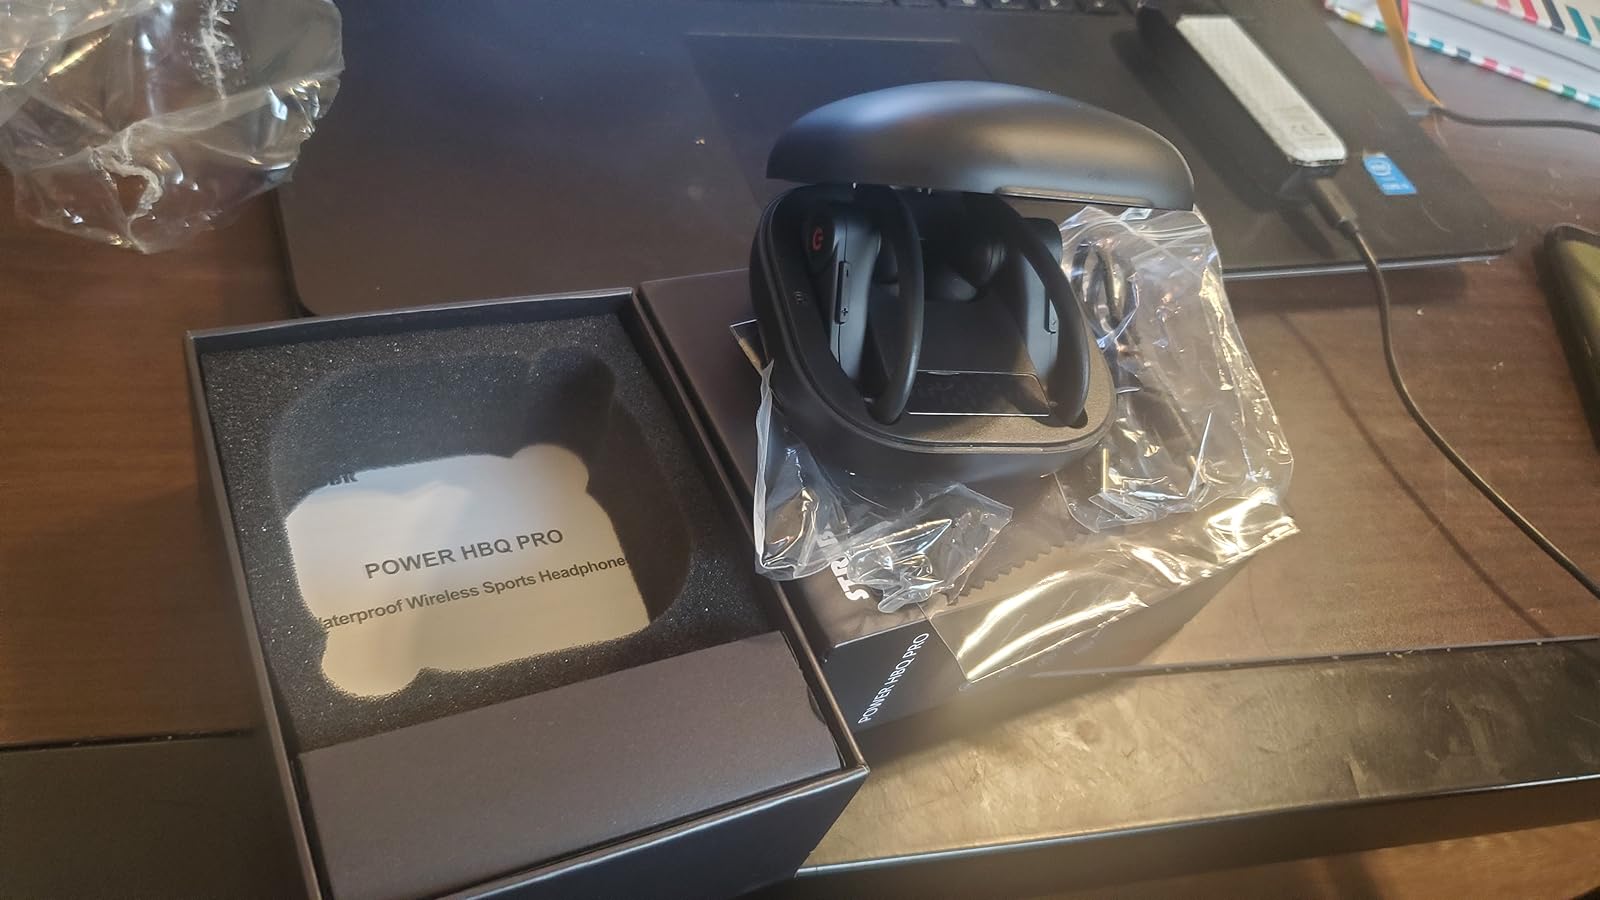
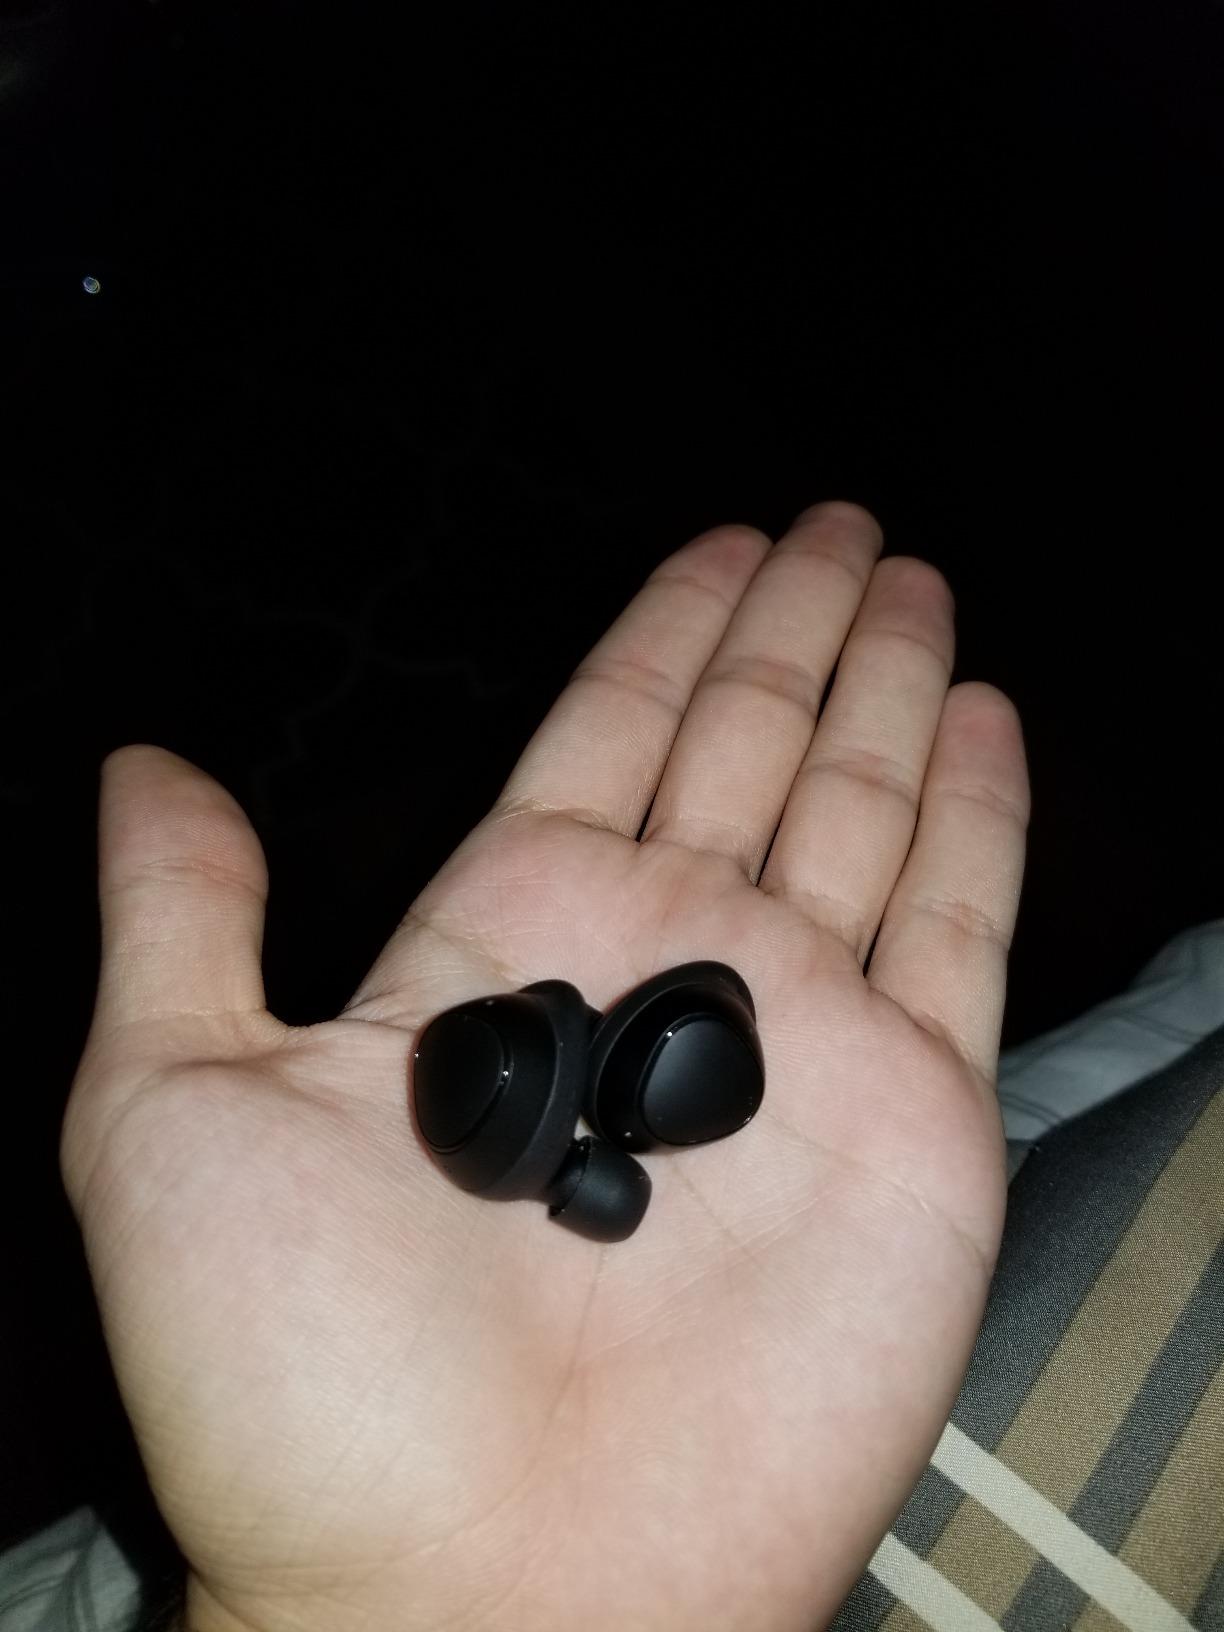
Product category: earbuds
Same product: no